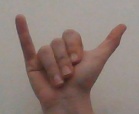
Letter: ya